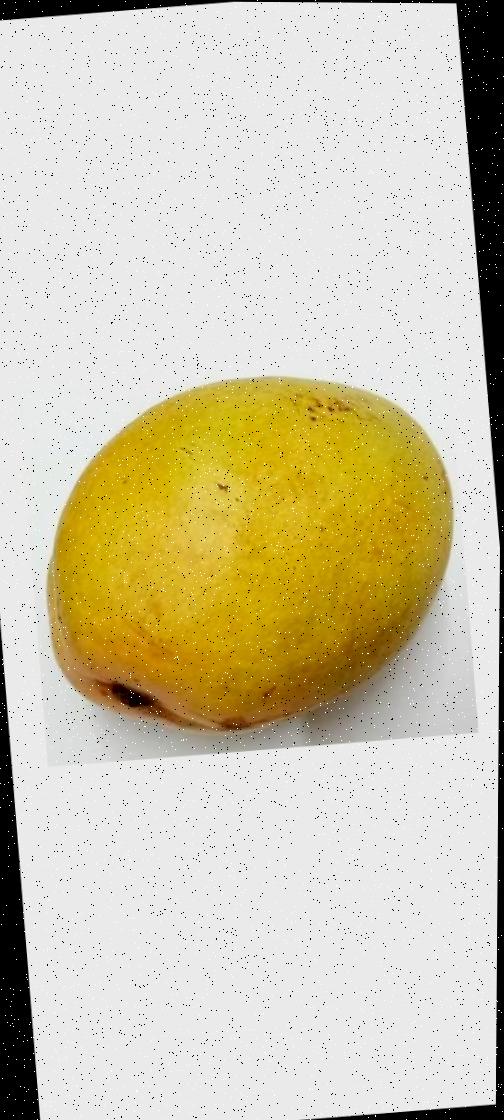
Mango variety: Bari-11